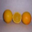
Label: orange